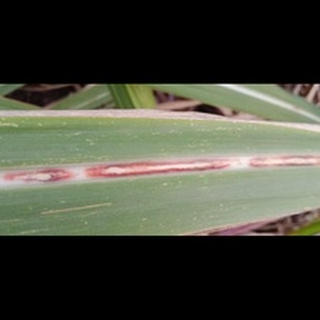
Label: sugarcane_red_rot